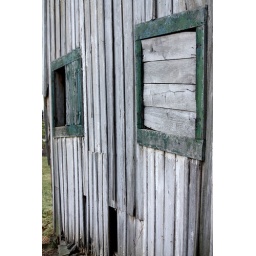
A close up of the barn shows weathered green paint around the windows